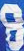
Number: 8